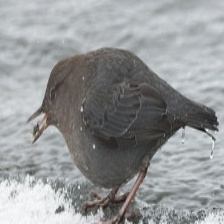
Species: AMERICAN DIPPER
Scientific name: CINCLUS MEXICANUS